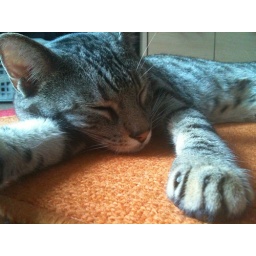
Photo by Tiffany Hagler -Geard Papilion the silver spotted bengal cat